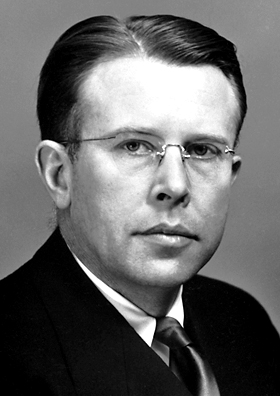
เออร์เนสต์ ลอว์เรนซ์

|name = เออร์เนสต์ ลอว์เรนซ์
|image = Ernest Lawrence.jpg
|image_size = 190px
|caption = ลอว์เรนซ์ในปี 1939
|alt = Head and shoulders of a man wearing rimless glasses, and a dark suit and tie
|birth_name = เออร์เนสต์ ออร์แลนโด ลอว์เรนซ์
|birth_place = รัฐเซาท์ดาโคตา, สหรัฐ
|death_place = รัฐแคลิฟอร์เนีย, สหรัฐ
|nationality = สหรัฐอเมริกา
|field = ฟิสิกส์
|work_institutions = มหาวิทยาลัยแคลิฟอร์เนีย เบิร์กลีย์มหาวิทยาลัยเยล
|known_for = ไซโคลตรอน|การคิดค้นไซโคลตรอนโครงการแมนฮัตตัน
|signature = Ernest O Lawrence signature.svg
เออร์เนสต์ ออร์แลนโด ลอว์เรนซ์ () เป็นผู้บุกเบิกเคมีนิวเคลียร์|ศาสตร์นิวเคลียร์ชาวอเมริกัน และเป็นผู้ได้รับรางวัลโนเบลสาขาฟิสิกส์ในปีค.ศ. 1939 จากการคิดค้นเครื่องเร่งอนุภาคชนิดไซโคลตรอน (Cyclotron) และยังเป็นนักวิทยาศาสตร์ที่มีส่วนร่วมในโครงการแมนฮัตตัน และยังเป็นผู้ก่อตั้งห้องปฏิบัติการแห่งชาติลอว์เรนซ์เบิร์กลีย์ ตลอดจนห้องปฏิบัติการแห่งชาติลอว์เรนซ์ลิเวอร์มอร์ ชื่อของเขายังถูกนำไปตั้งให้กับธาตุสังเคราะห์ลำดับที่ 103 นามว่าลอว์เรนเซียม ซึ่งค้นพบในปี 1961 โดยห้องปฏิบัติการที่เบิร์กลีย์
เมื่อสงครามโลกครั้งที่สองในยุโรปปะทุขึ้นในปีค.ศ. 1939 เขาถูกดึงตัวไปทำงานให้กับโครงการทางทหาร เขาเป็นผู้เสาะหาบุคลากรเข้าทำงานในห้องปฏิบัติการใต้น้ำเพื่อพัฒนาเครื่องมือและวิธีตรวจจับเรือดำน้ำเยอรมัน พร้อมกับทำงานพัฒนาเครื่องไซโคลตรอนควบคู่ไปด้วย ในปลายปี 1940 เครื่องไซโคลตรอนขนาด 60 นิ้ว สามารถยิงยูเรเนียม-238เข้าปะทะกับดิวเทอเรียมจนได้ธาตุใหม่คือ เนปทูเนียม-238 ซึ่งเมื่อการสลายให้อนุภาคบีตา|สลายให้อนุภาคบีตาแล้วจะได้เป็นพลูโตเนียม-238 หนึ่งในไอโซโทปของมัน คือพลูโตเนียม-239 มีความเป็นไปได้ที่จะต่อยอดและพัฒนาเป็นอาวุธนิวเคลียร์ของสหรัฐ
ในเดือนกรกฎาคม 1958 ประธานาธิบดีดไวต์ ดี. ไอเซนฮาวร์ ได้ขอให้ลอว์เรนซ์เดินทางไปเจนีวา เพื่อเจรจาข้อตกลงสนธิสัญญาระงับการทดสอบอนุภาคนิวเคลียร์กับสหภาพโซเวียต แม้เขาจะเจ็บป่วยจากโรคลำไส้ใหญ่อักเสบชนิดเป็นแผล แต่เขาก็ตัดสินใจเดินทางไปสวิตเซอร์แลนด์ แต่แล้วขณะอยู่ในเจนีวา อาการก็กำเริบขึ้นจนต้องรับนำตัวกลับมารักษายังมหาวิทยาลัยสแตนฟอร์ด เขาเสียชีวิตในวันที่ 27 สิงหาคม ค.ศ. 1958 ในวัย 57 ปี
หมวดหมู่:บุคคลจากรัฐเซาท์ดาโคตา
หมวดหมู่:นักฟิสิกส์ชาวอเมริกัน
หมวดหมู่:ผู้ได้รับรางวัลโนเบลสาขาฟิสิกส์
หมวดหมู่:ชาวอเมริกันผู้ได้รับรางวัลโนเบล
หมวดหมู่:นักฟิสิกส์นิวเคลียร์
หมวดหมู่:บุคคลจากมหาวิทยาลัยแคลิฟอร์เนีย เบิร์กลีย์
หมวดหมู่:บุคคลจากมหาวิทยาลัยเยล